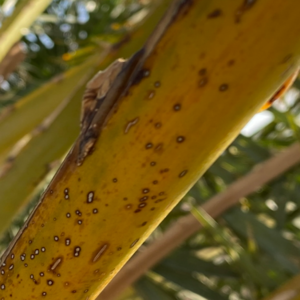
Label: Black Scorch